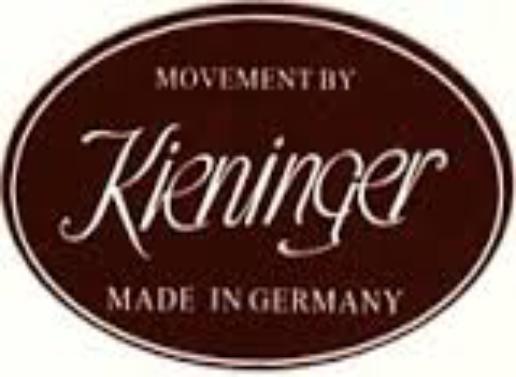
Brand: Kieninger
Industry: Necessities